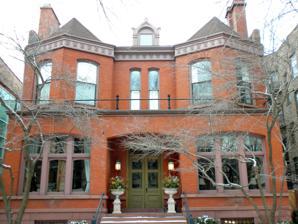
Building: Ann Halsted House
Country: United States of America
Year built: 1884
Historic house in Illinois, United States United States historic place Ann Halsted House U.S. National Register of Historic Places Show map of Chicago metropolitan area Show map of Illinois Show map of the United States Location 440 Belden St., Chicago, Illinois Coordinates 41°55′26″N 87°38′25″W / 41.92389°N 87.64028°W / 41.92389; -87.64028 Area 0.4 acres (0.16 ha) Built 1883–84 Architect Adler & Sullivan Architectural style Queen Anne NRHP reference No. 73000695 Added to NRHP August 17, 1973 The Ann Halsted House is a house located at 440 W. Belden Street in the Lincoln Park community area of Chicago , Illinois . Designed in 1883 and built by 1884, the house is the oldest surviving residence designed by Dankmar Adler and Louis Sullivan . The brick house is designed in the Queen Anne style, which can be seen in its pointed bay windows and the detailed brickwork on the cornices and chimneys on the sides of the house; however, the front of the home reflects a French influence. Sullivan's influence on the home's exterior can mainly be seen in the dormers at the front and back and in the pediments on the sides. The fireplace and railings inside the house are also Queen Anne style, though they too reflect early traces of Sullivan's characteristic design. The Ann Halsted House was added to the National Register of Historic Places on August 17, 1973. References